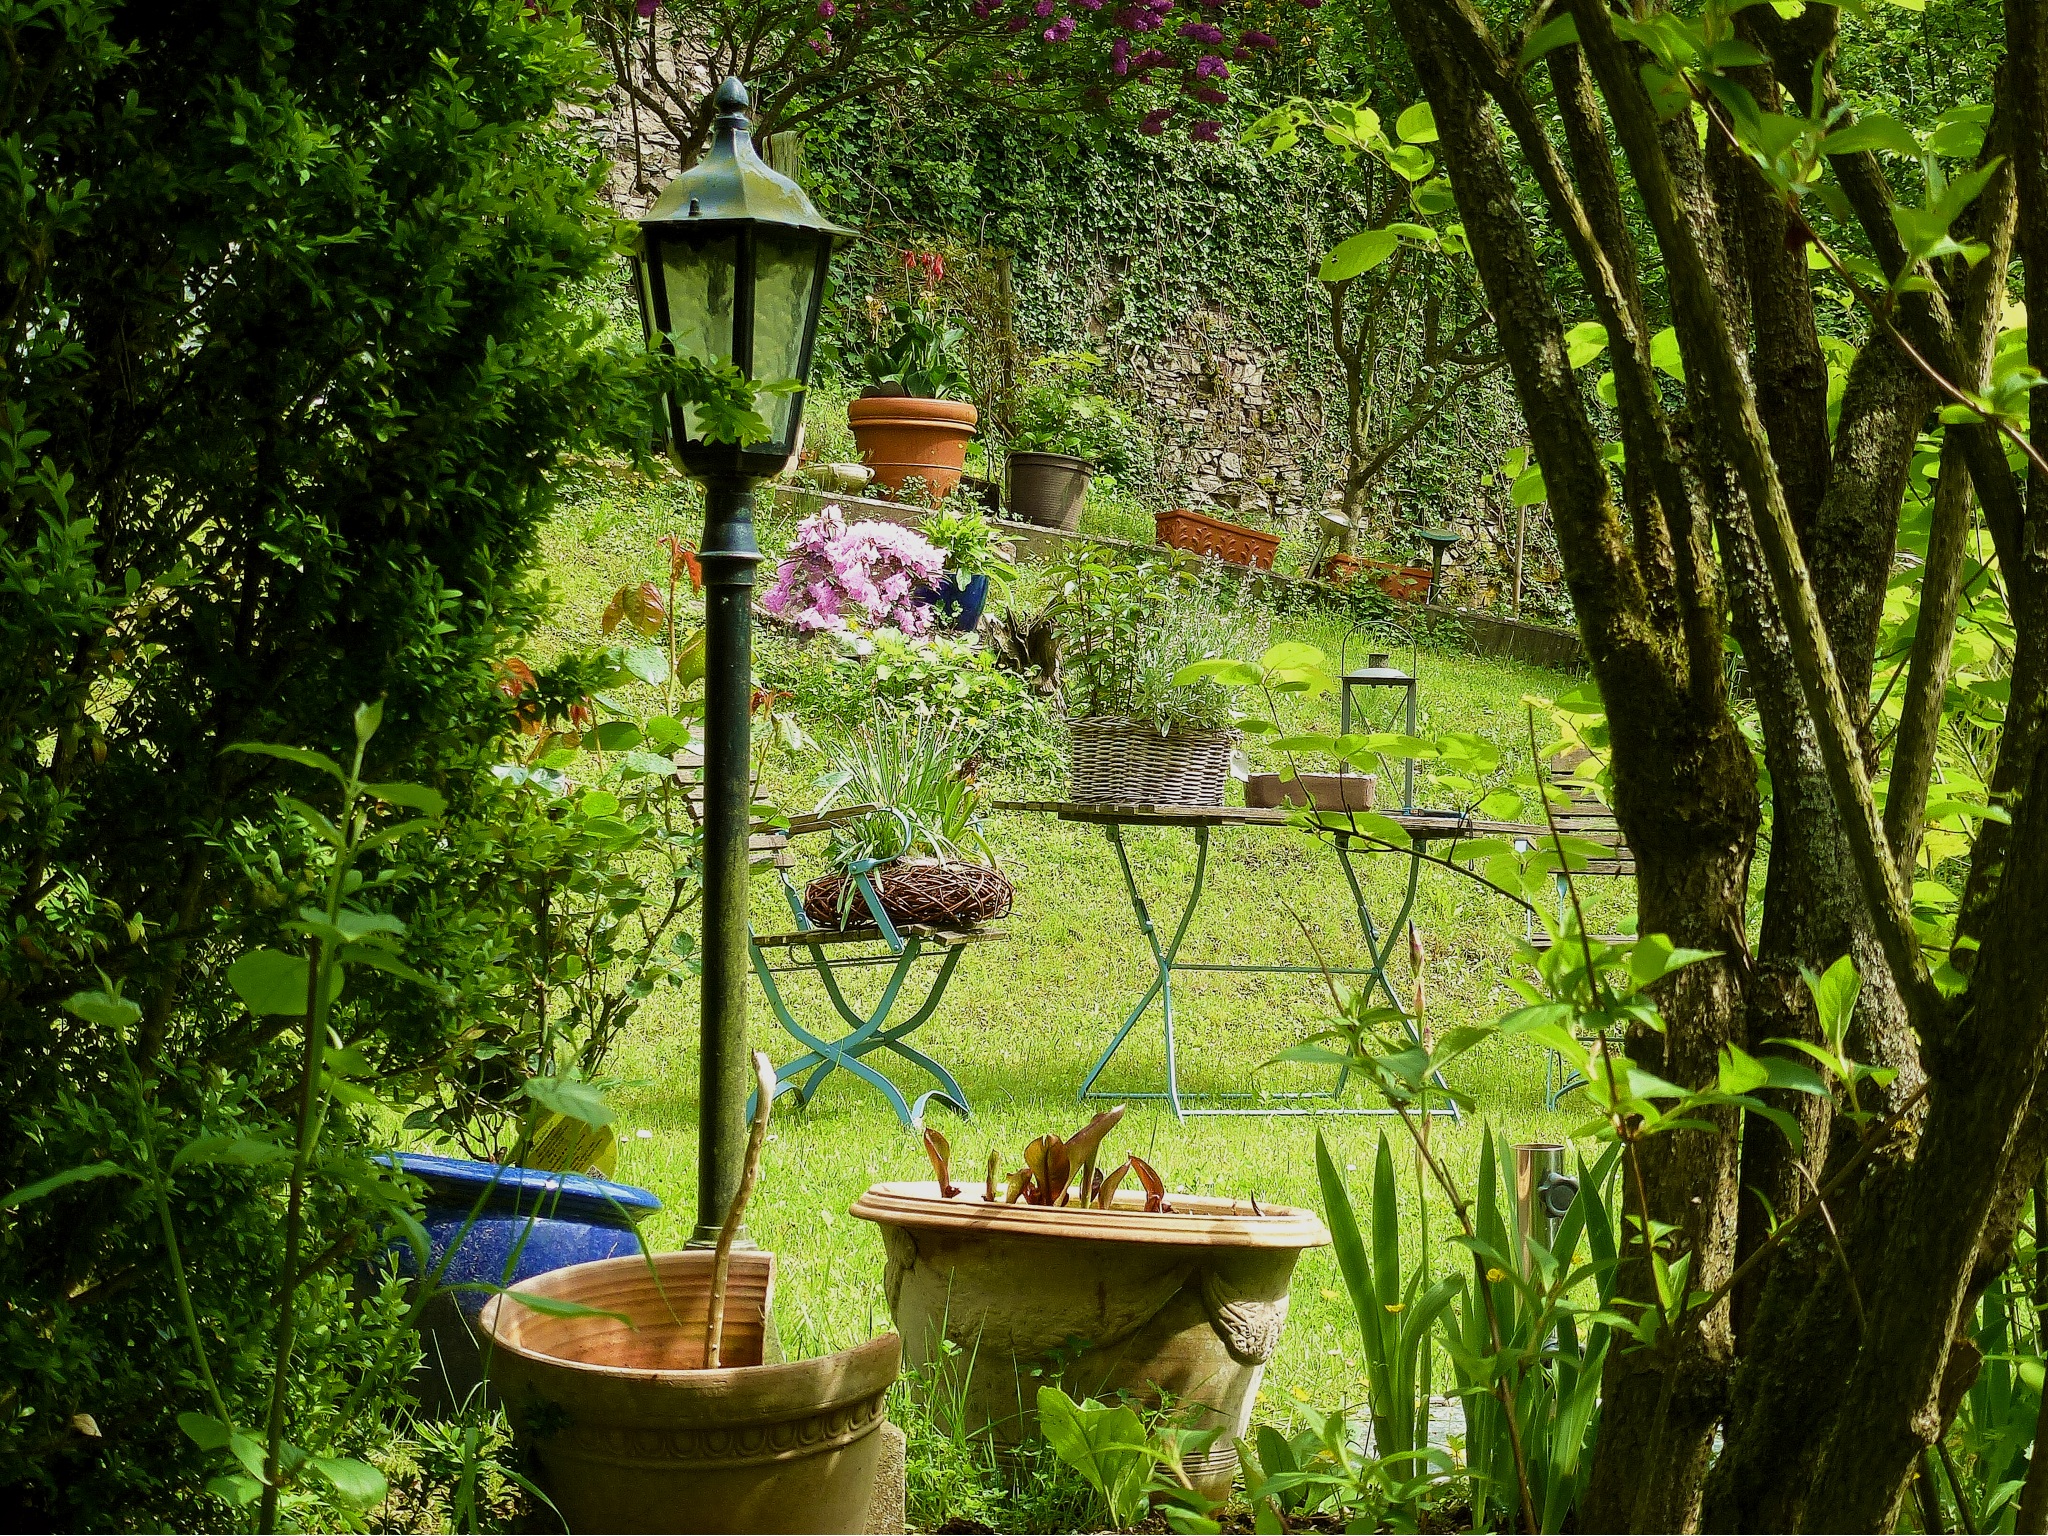
tree, nature, plant, flower, pond, green, jungle, backyard, botany, garden, rainforest, botanical garden, woodland, yard, outdoor structure